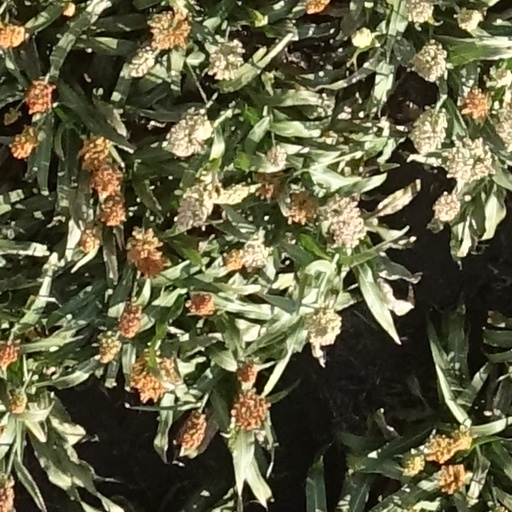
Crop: sorghum